Reese Roper

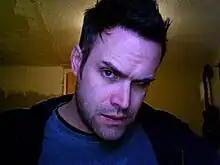

Michael Reese Roper (born June 30, 1973) is an American singer-songwriter, best known as lead singer for the Denver, Colorado-based Christian ska punk band Five Iron Frenzy, as well as fronting the rock bands Brave Saint Saturn and Roper.